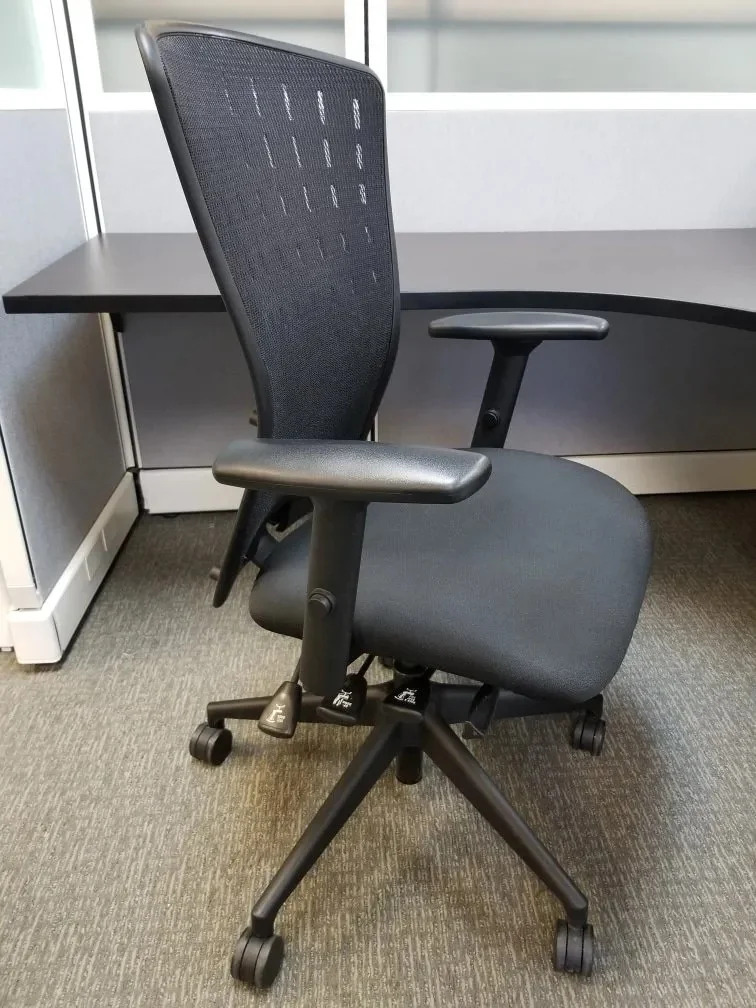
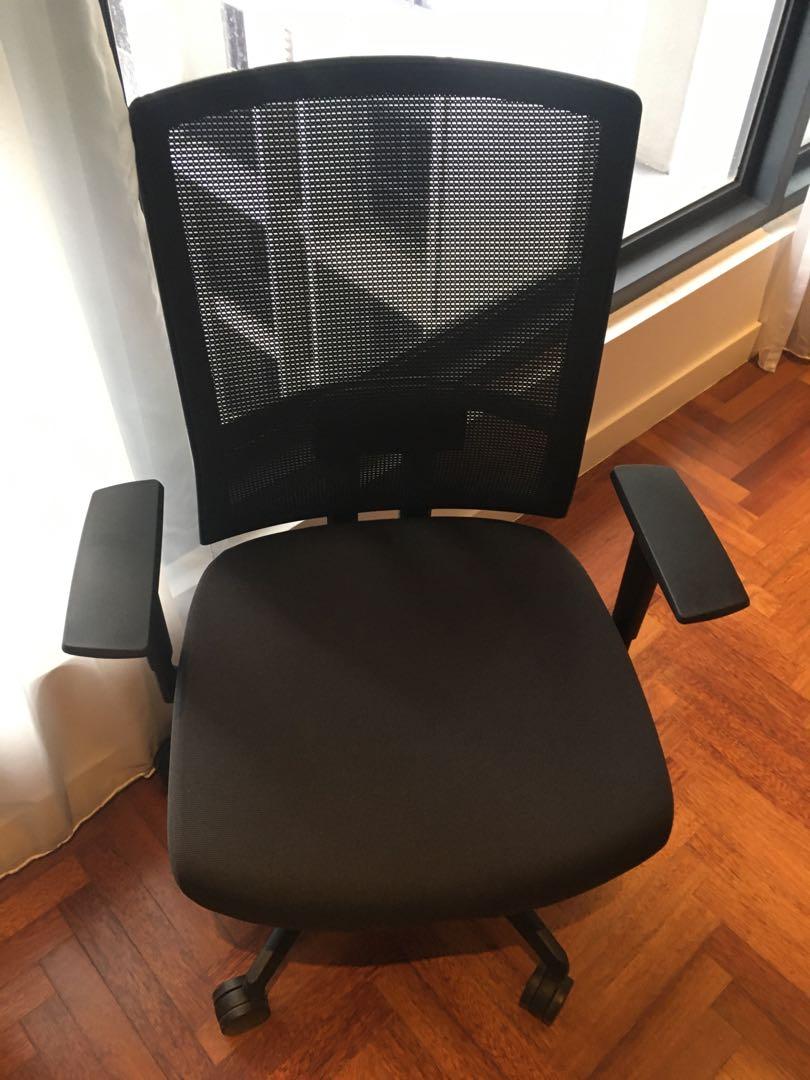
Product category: items_chair
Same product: no